Matófono

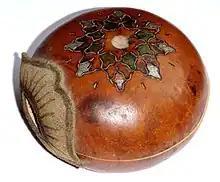
The in modern use.

The or is a traditional mirliton-type musical instrument from Argentina and Uruguay. It consists of a gourd used for mate, split into two halves and held together with thread or a piece of leather attached as a mouthpiece.